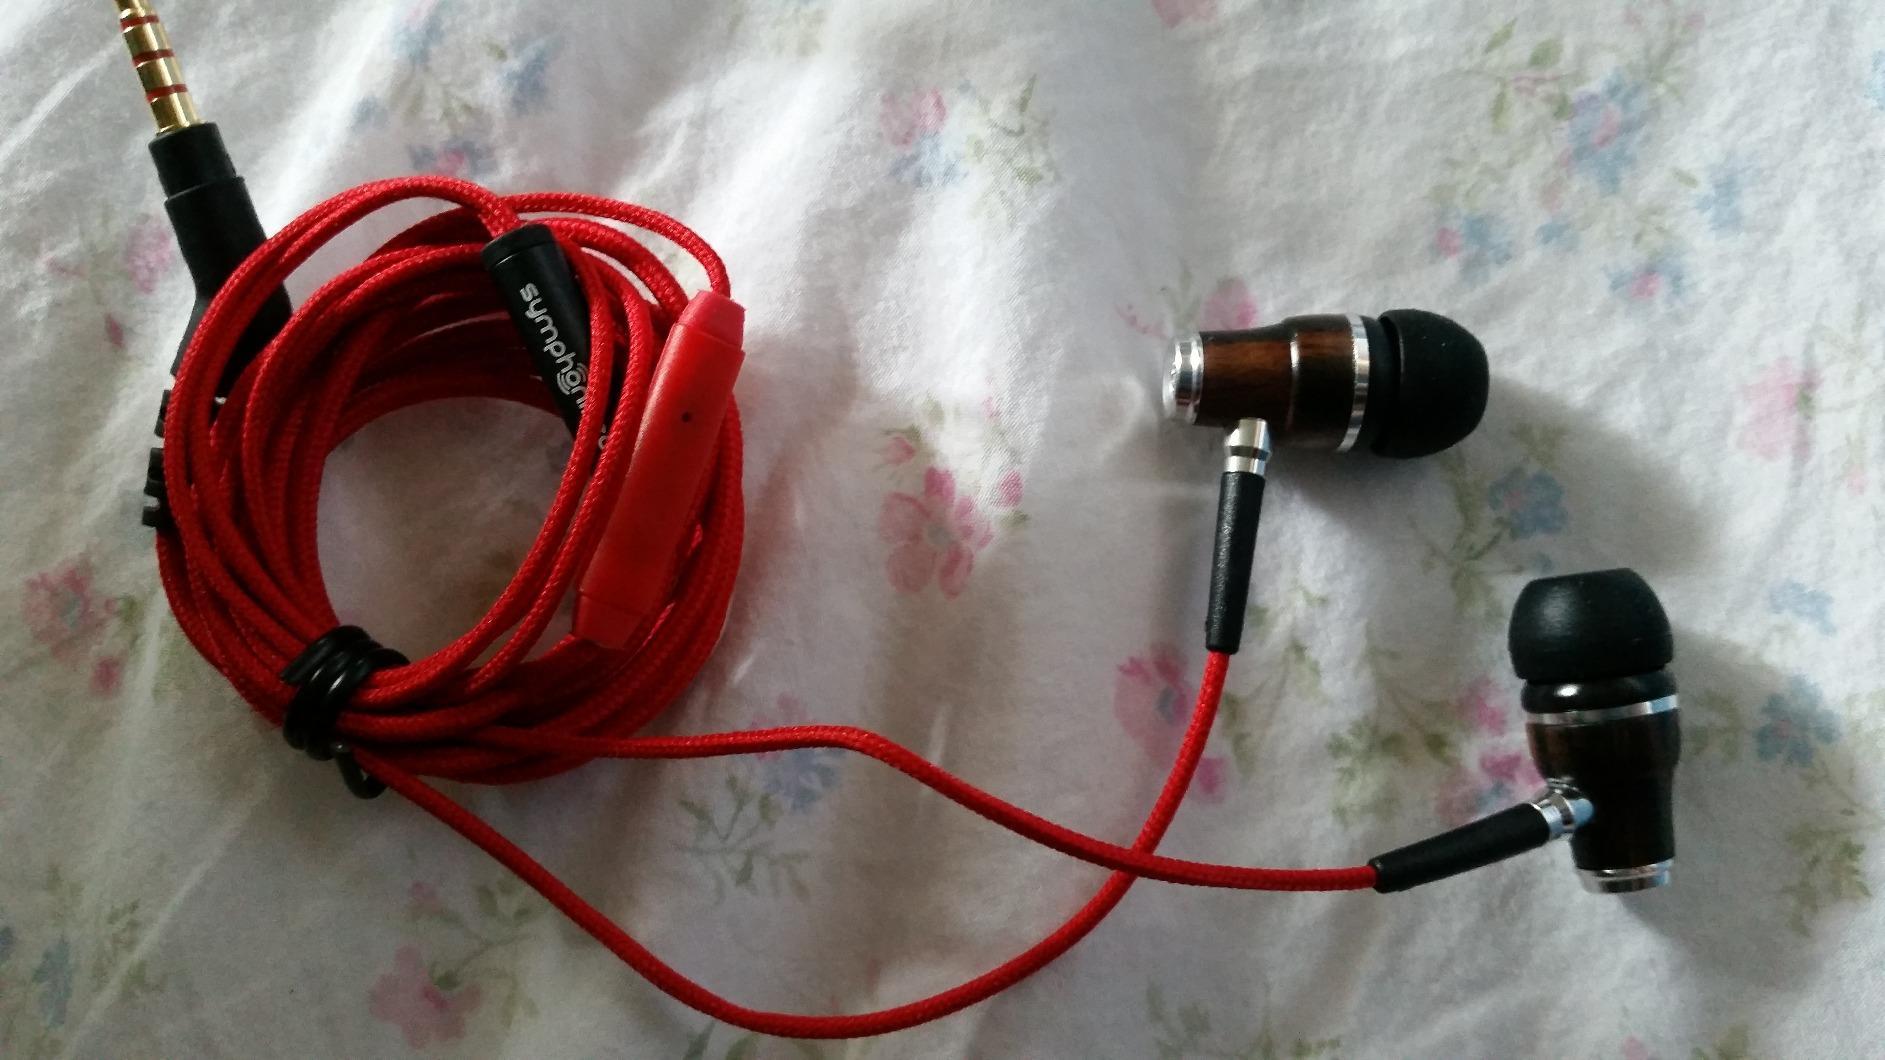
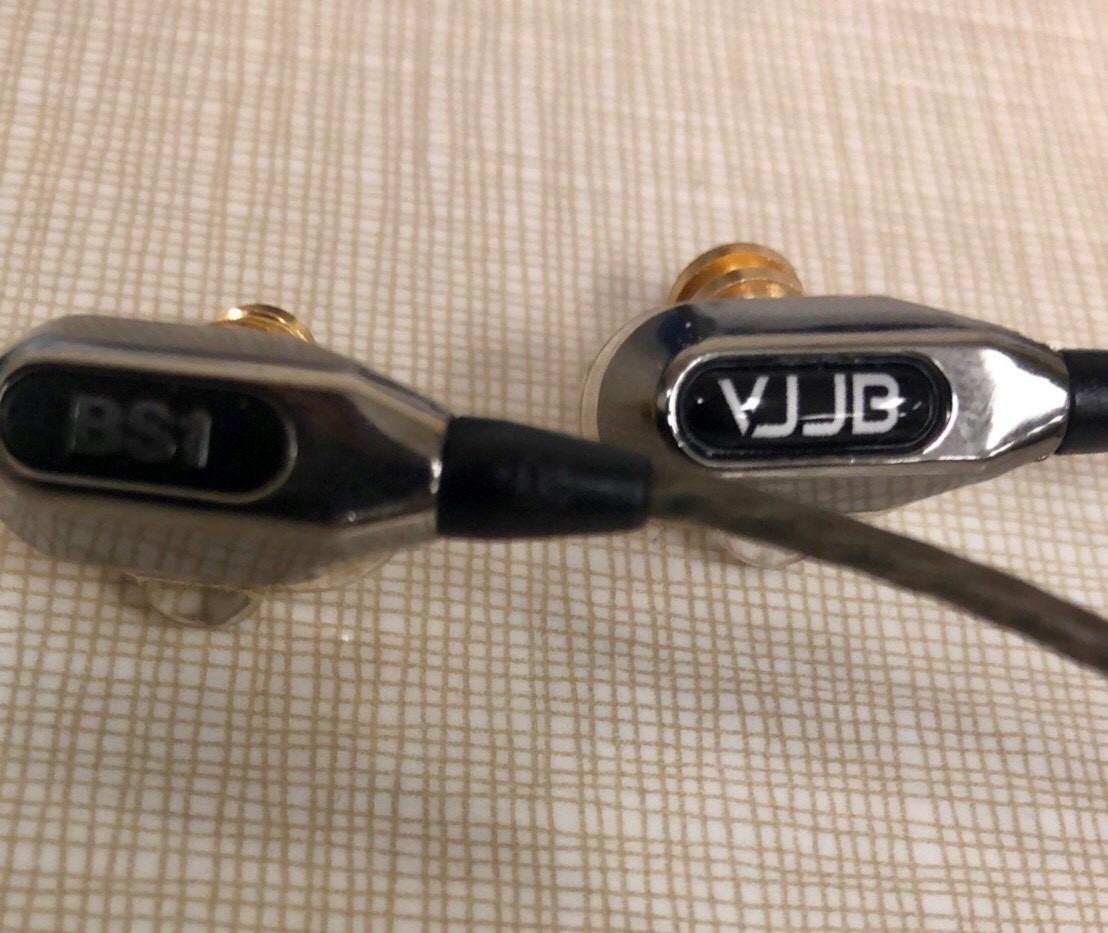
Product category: headphones
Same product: no